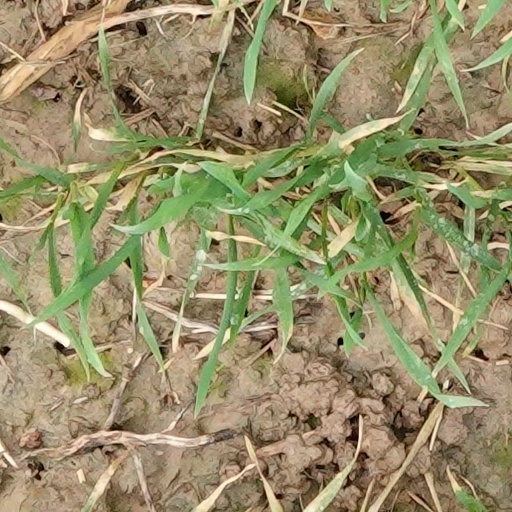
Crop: wheat